1979 Basque Statute of Autonomy referendum

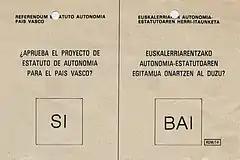
"Yes" ballot for the referendum in Spanish (left) and in Basque (right).

A referendum on the approval of the Basque Statute of Autonomy was held in the Basque Country on Thursday, 25 October 1979. Voters were asked whether they ratified a proposed Statute of Autonomy of the Basque Country bill organizing the historical territories of Álava, Biscay and Gipuzkoa into an autonomous community of Spain. The final draft of the bill had been approved by the Basque parliamentary assembly on 29 December 1978, but it required ratification through a binding referendum and its subsequent approval by the Spanish Cortes Generales, as established by Article 151 of the Spanish Constitution of 1978.